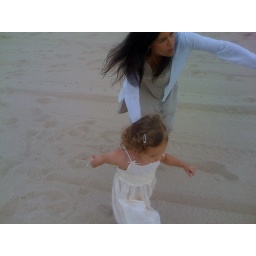
Beautiful Wife and Dear Alex running in the sand